Anthony of Padua

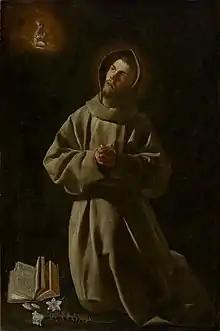
"Anthony of Padua" by Francisco de Zurbarán, 1627–1630

Anthony of Padua, OFM, or Anthony of Lisbon (born Fernando Martins de Bulhões; 15 August 1195 – 13 June 1231) was a Portuguese Catholic priest and member of the Order of Friars Minor.